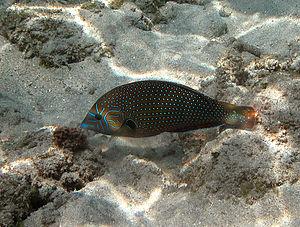
Un labre constellé (Anampses caeruleopunctatus) en phase initiale à la Réunion.
Anampses est un genre de poissons téléostéens, de la famille des labridae.
Anampses caeruleopunctatus, communément nommé Labre constellé ou Labre bleu, est une espèce de poisson marin qui appartient à la famille des Labridae.
L'île de La Réunion est un département d'outre-mer français situé dans le sud-ouest de l'océan Indien.